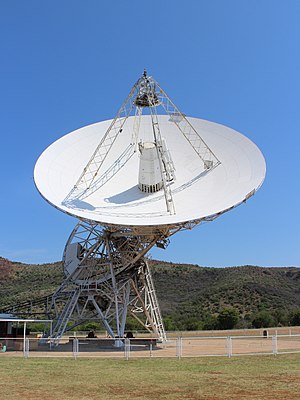
Radioastronomi
Radioteleskop ved Hartebeeshoek Radio Astronomy Observatory (HartRAO), tidligere DSS 51 NASA Deep Space Station 51, 65 km nordvest for Johannesburg.
Radioastronomi er den del af astronomien, der studerer de radiobølger, der kommer til Jorden fra processer i Universet: Et af de mest berømte eksempler på dette er opdagelsen af den mikrobølgestråling, der kommer fra alle retninger i Universet – en observation, der understøtter teorien om Big Bang.